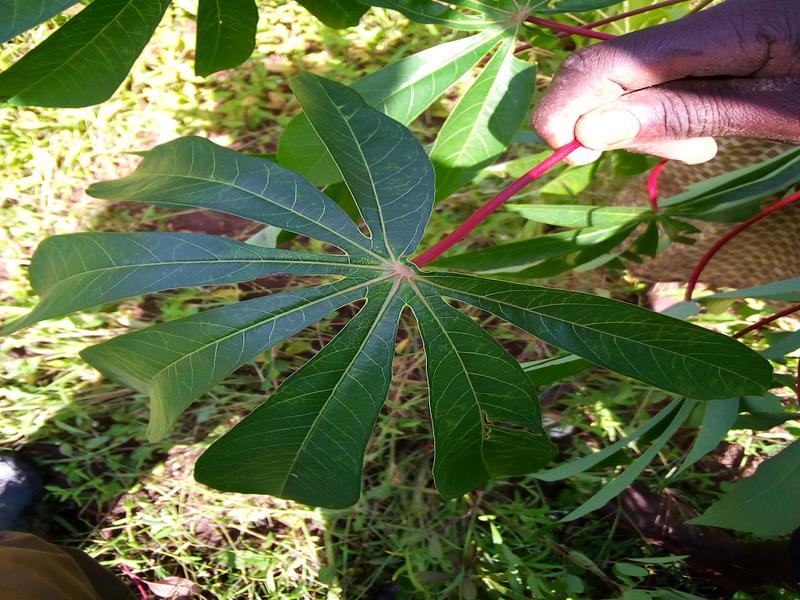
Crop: cassava
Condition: healthy